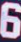
Number: 6